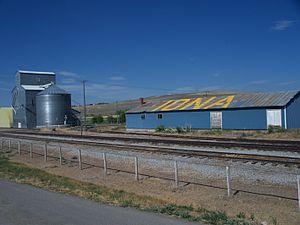
Iona est une ville américaine située dans le comté de Bonneville en Idaho, à proximité de la ville d'Idaho Falls.